Niigata Station

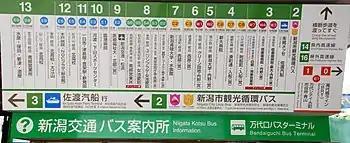
A sign of Bandaiguchi Bus Terminal, June 2016

Both the Bandai Entrance and the South Entrance have bus terminals. , the following transit bus line are on service.